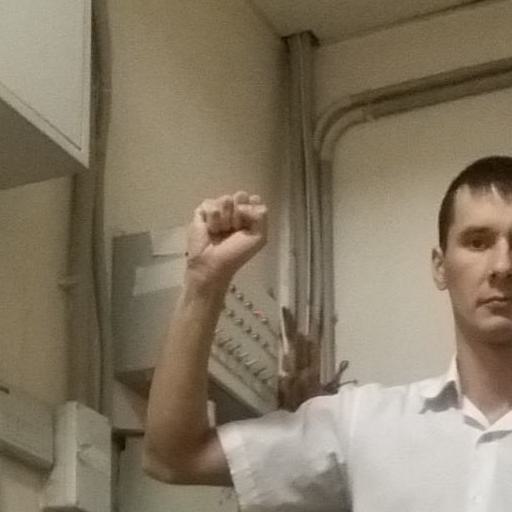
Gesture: fist